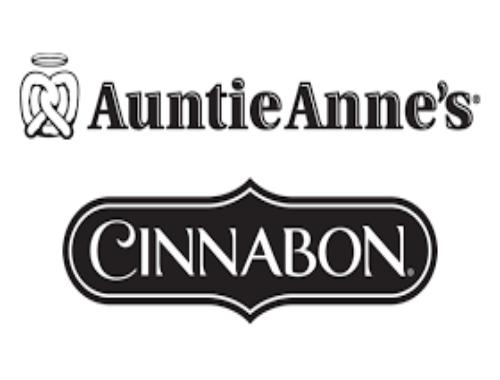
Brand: Auntie Anne's-1
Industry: Food